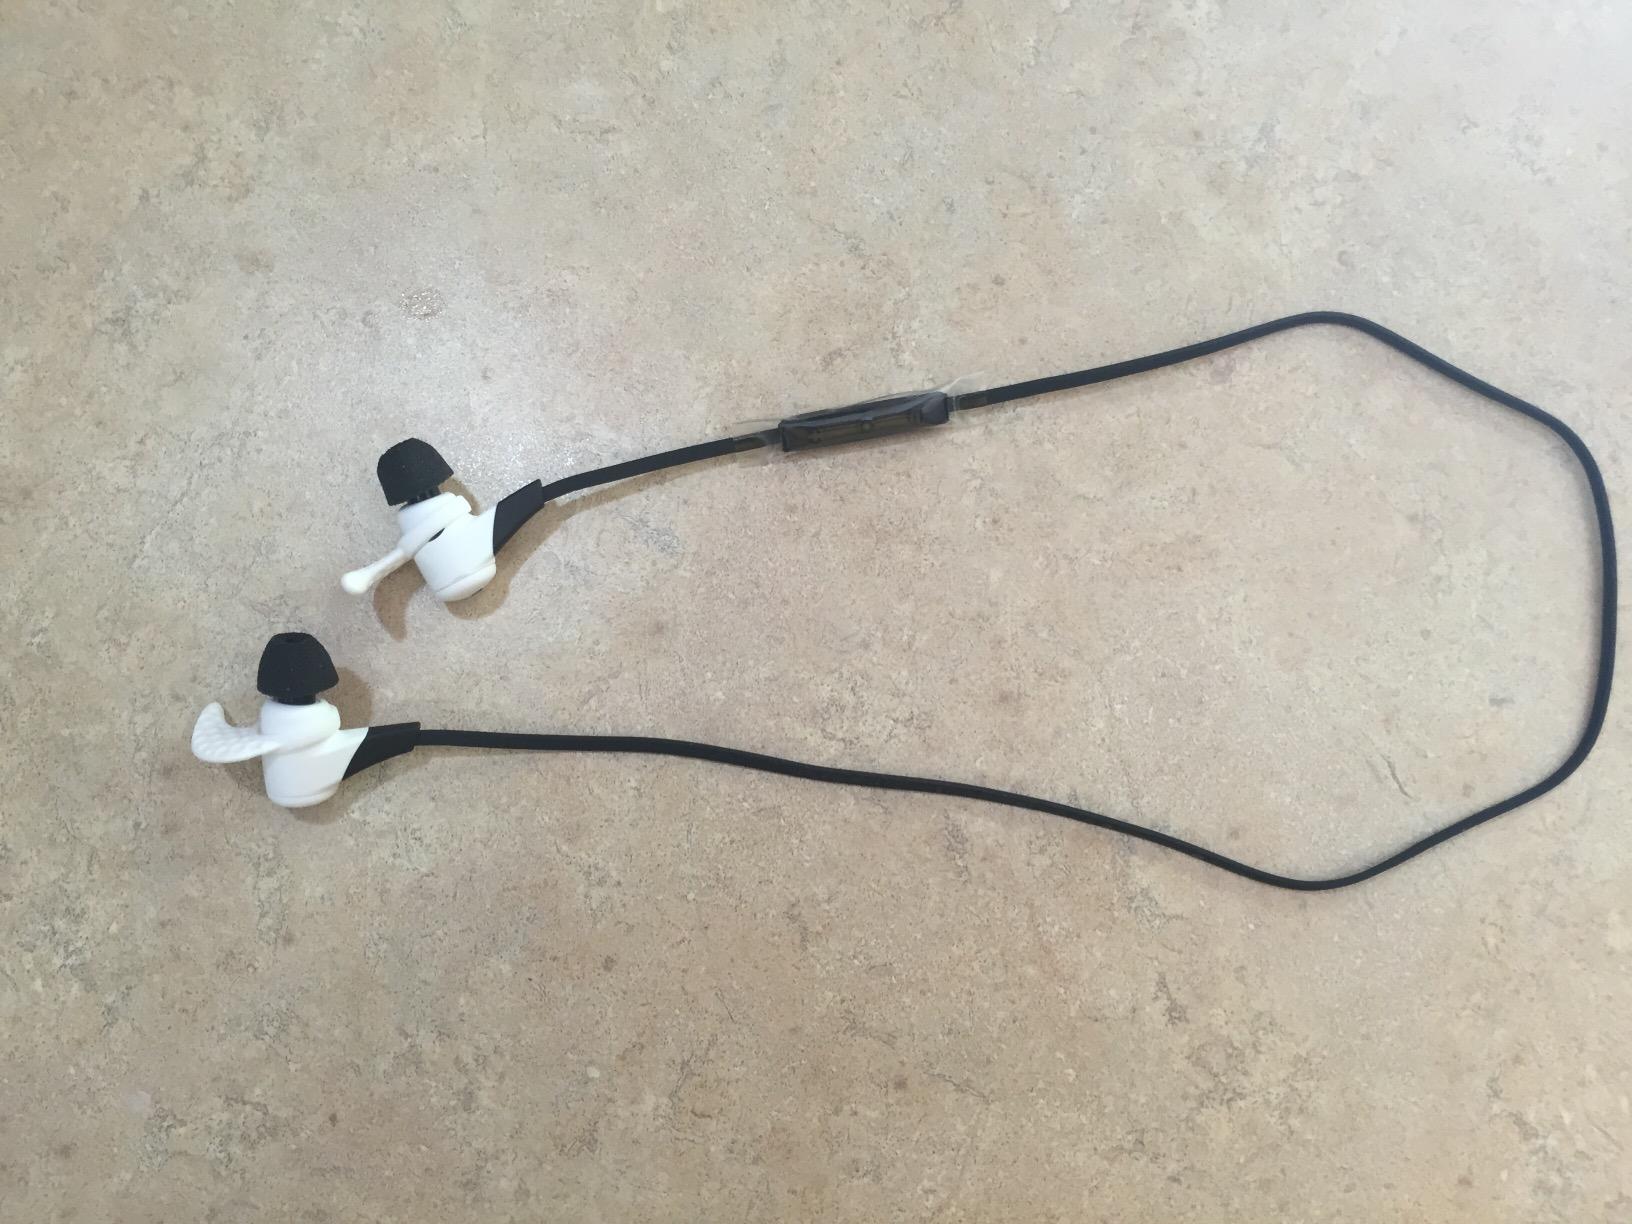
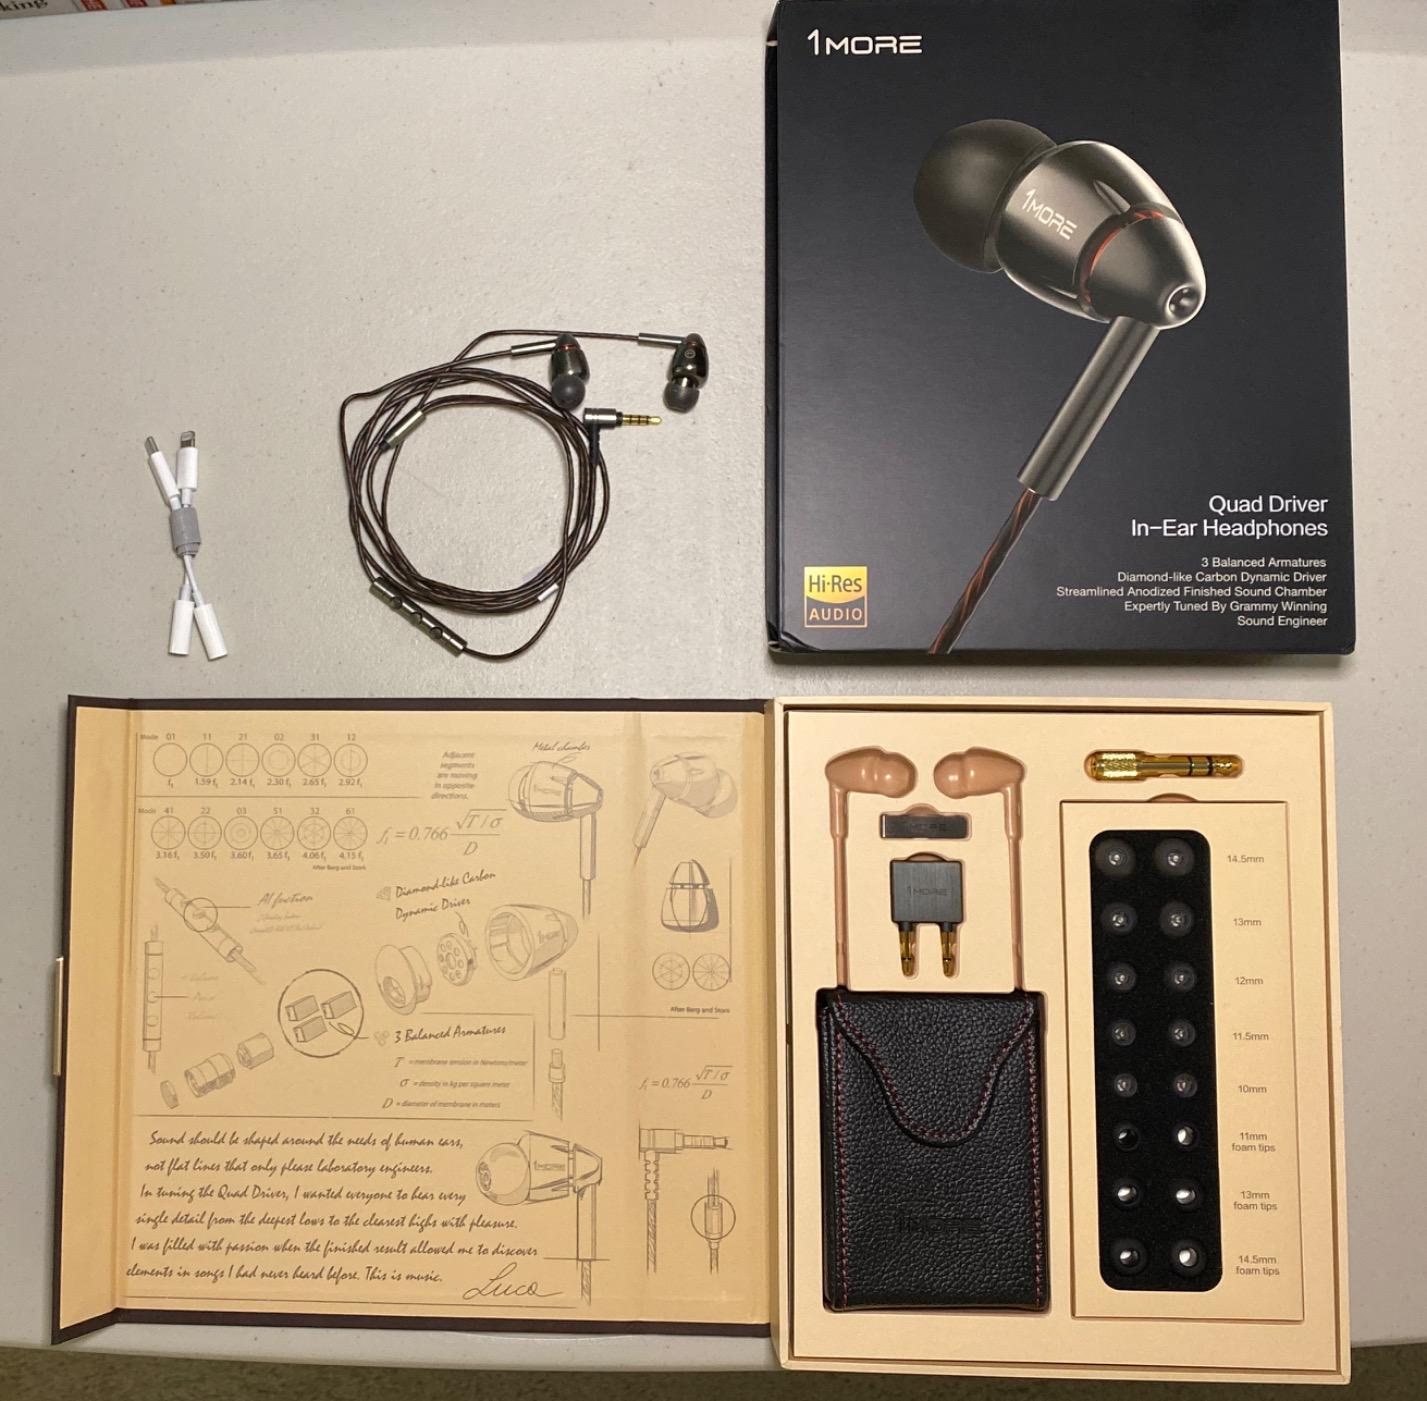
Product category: headphones
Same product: no